Ralphie Dee

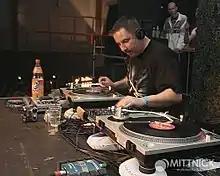
Ralphie Dee at 2008

Ralph D'Agostino, better known as Ralphie Dee, is an American D.J. known for a career spanning disco, electronic and rave music. He was resident D.J. at 2001 Odyssey Disco in Brooklyn, New York at the time when "Saturday Night Fever" was filmed there. The movie was largely responsible for the popularization of disco lifestyle, and attracted numerous tourists to 2001 Odyssey starting in 1978 and through the 1980s. Many disco music hits were first heard there from the hands of DJ's such as Chuck Rusinak and D'Agostino. Many live recordings were done at 2001 and are available online (See also the External Links section).